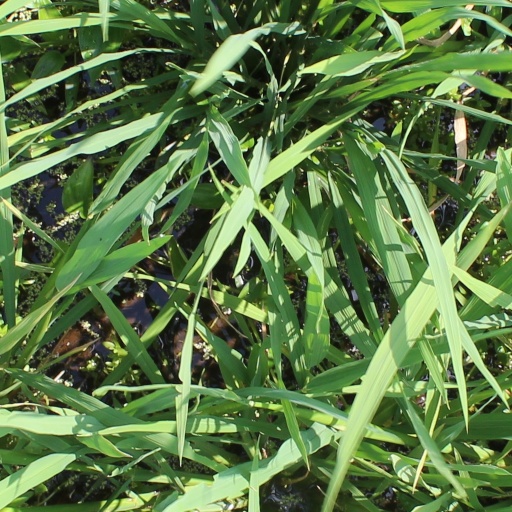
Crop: rice